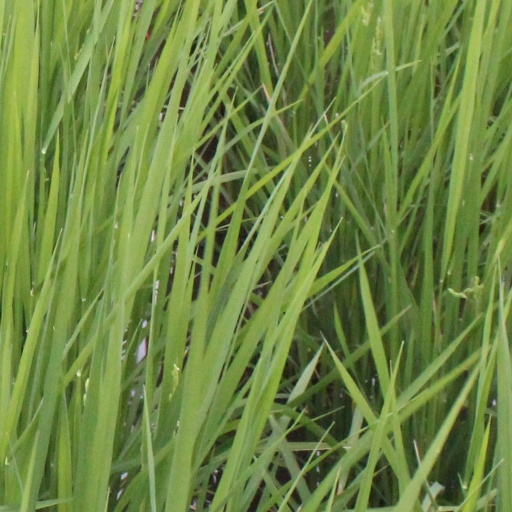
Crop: rice